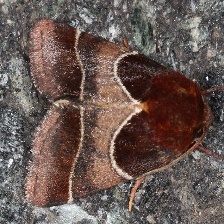
Species: ARCIGERA FLOWER MOTH